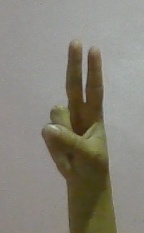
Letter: taa